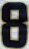
Number: 8